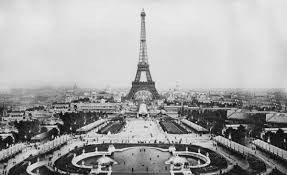
Landmark: Eiffel Tower